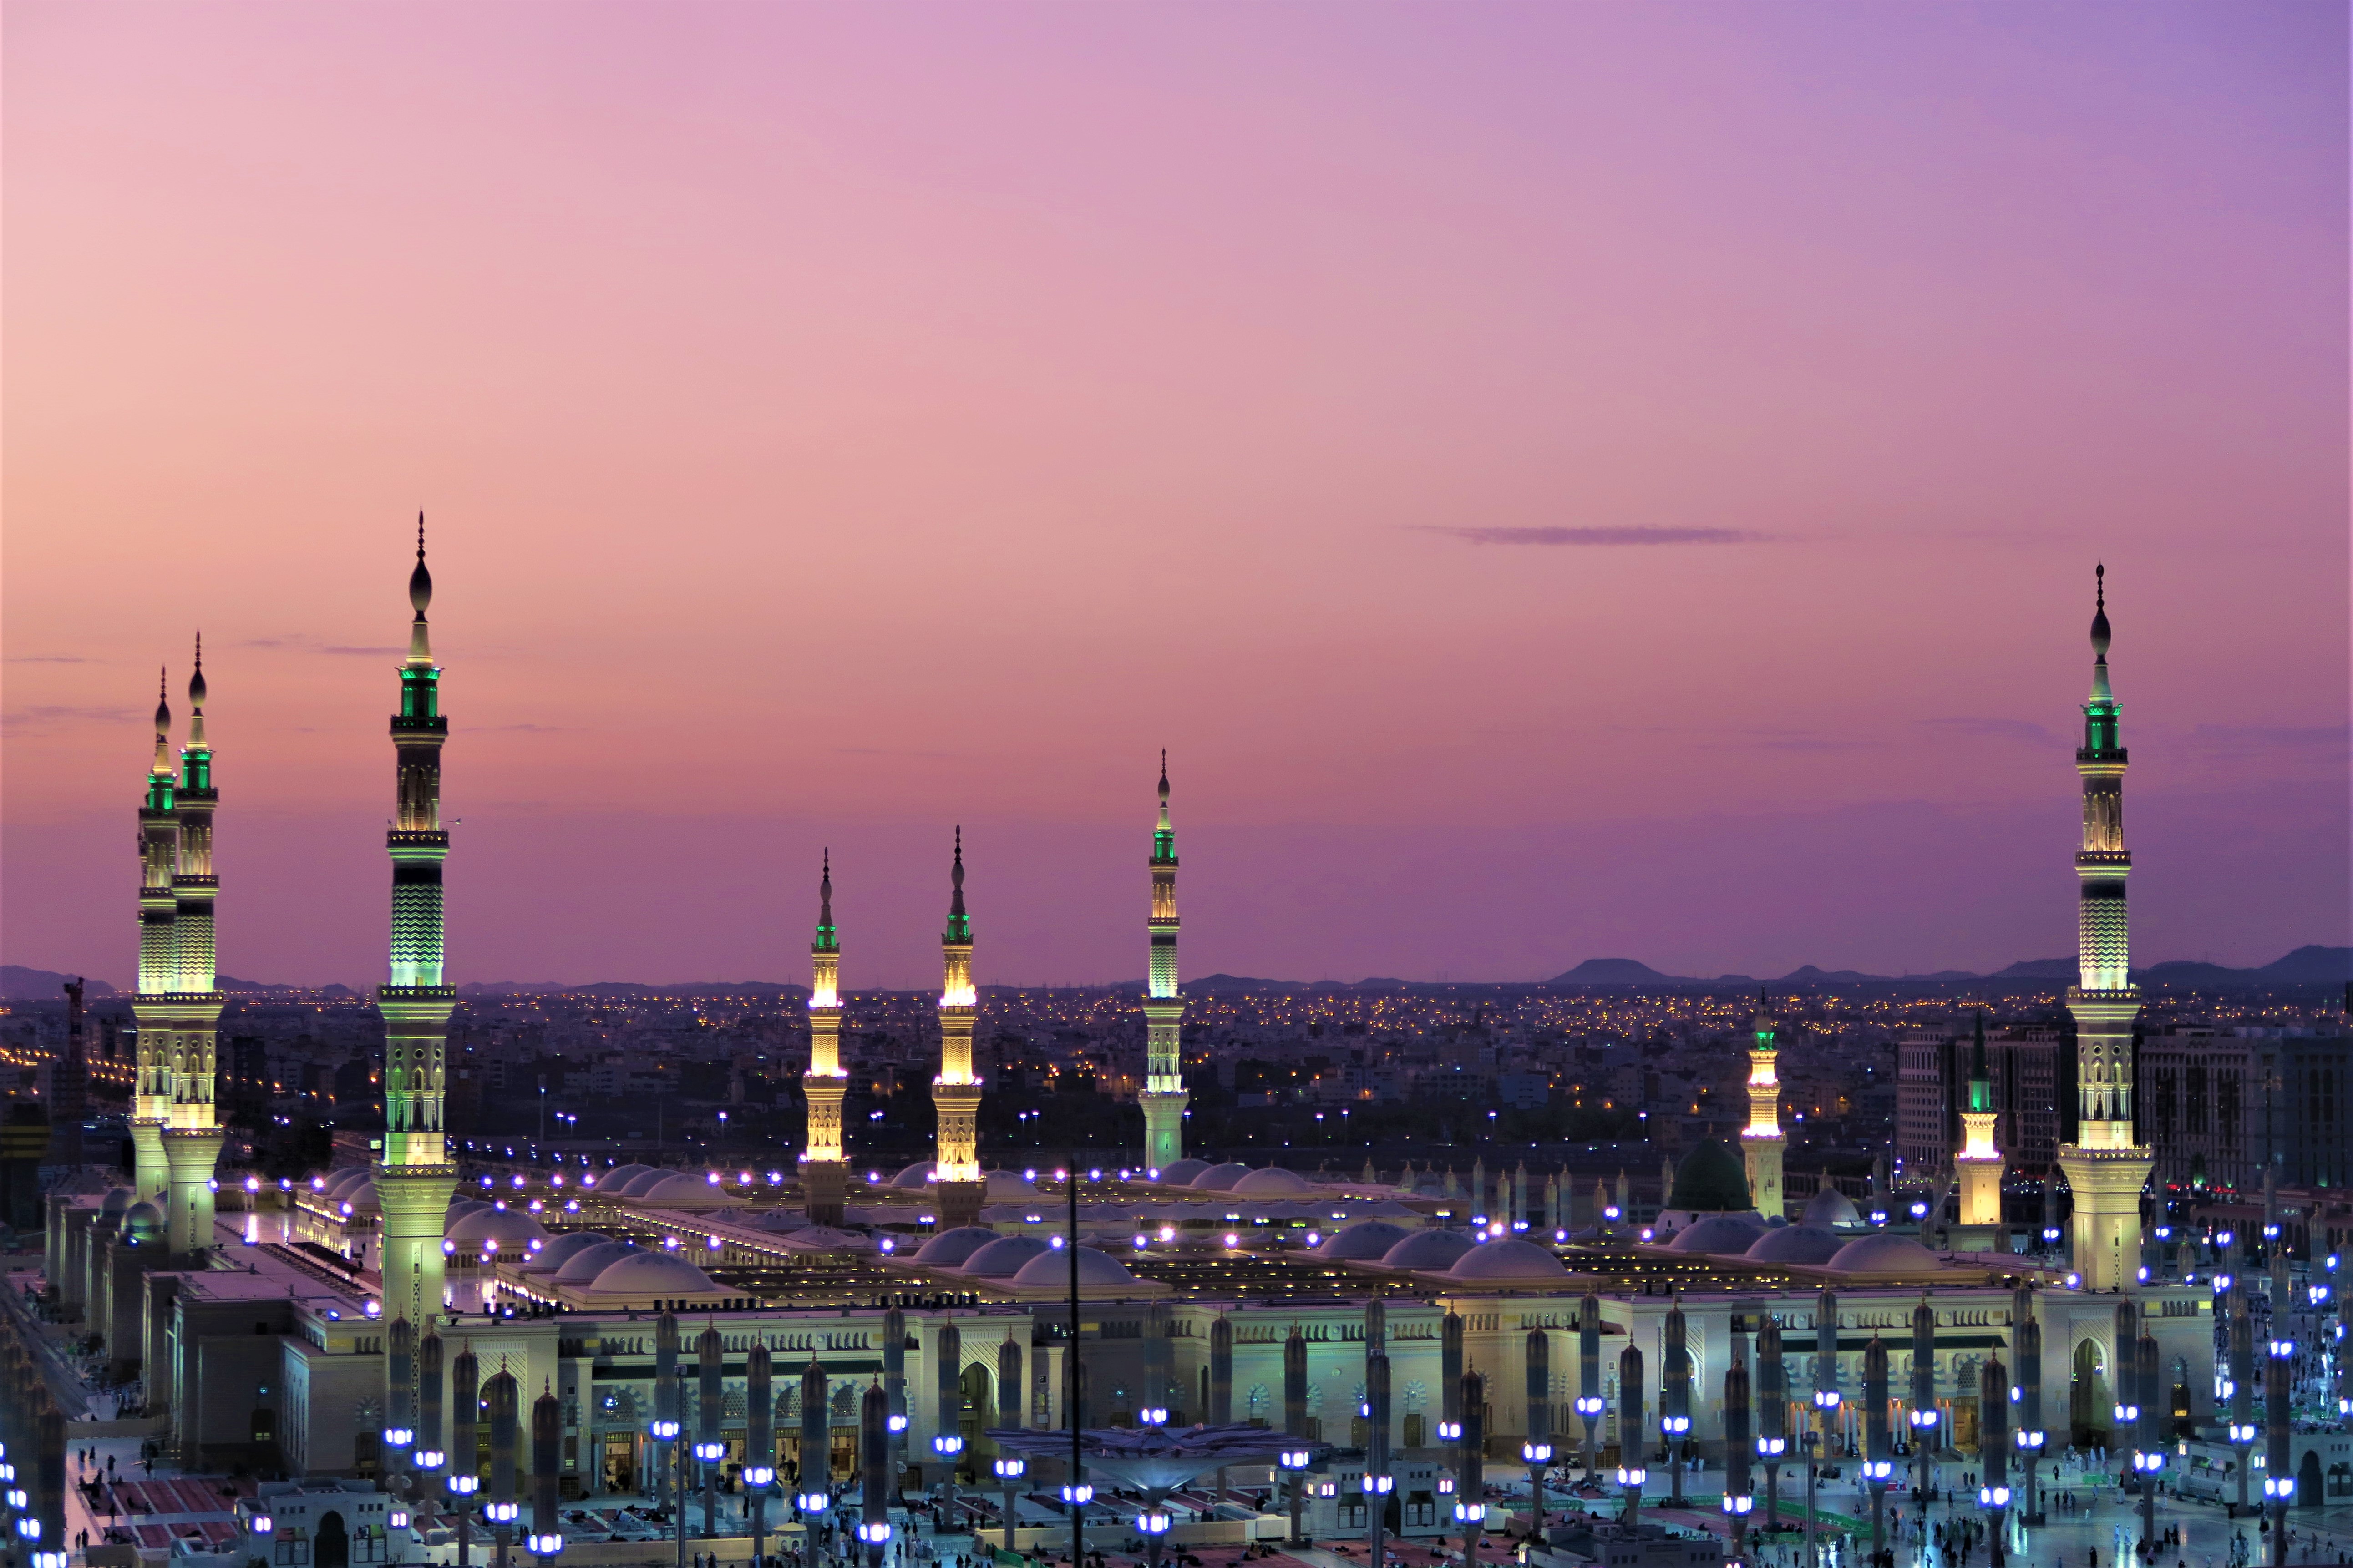
Masjid of the Prophet, medina, mosque, minarets, domes, islam, landmark, city, cityscape, metropolis, metropolitan area, urban area, sky, human settlement, building, night, evening, architecture, spire, place of worship, photography, dusk, tower, landscape, skyline, mecca, skyscraper